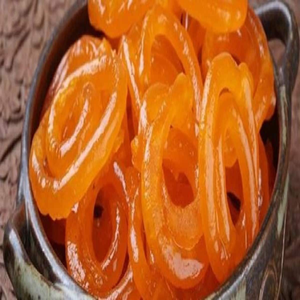
Dish: jalebi